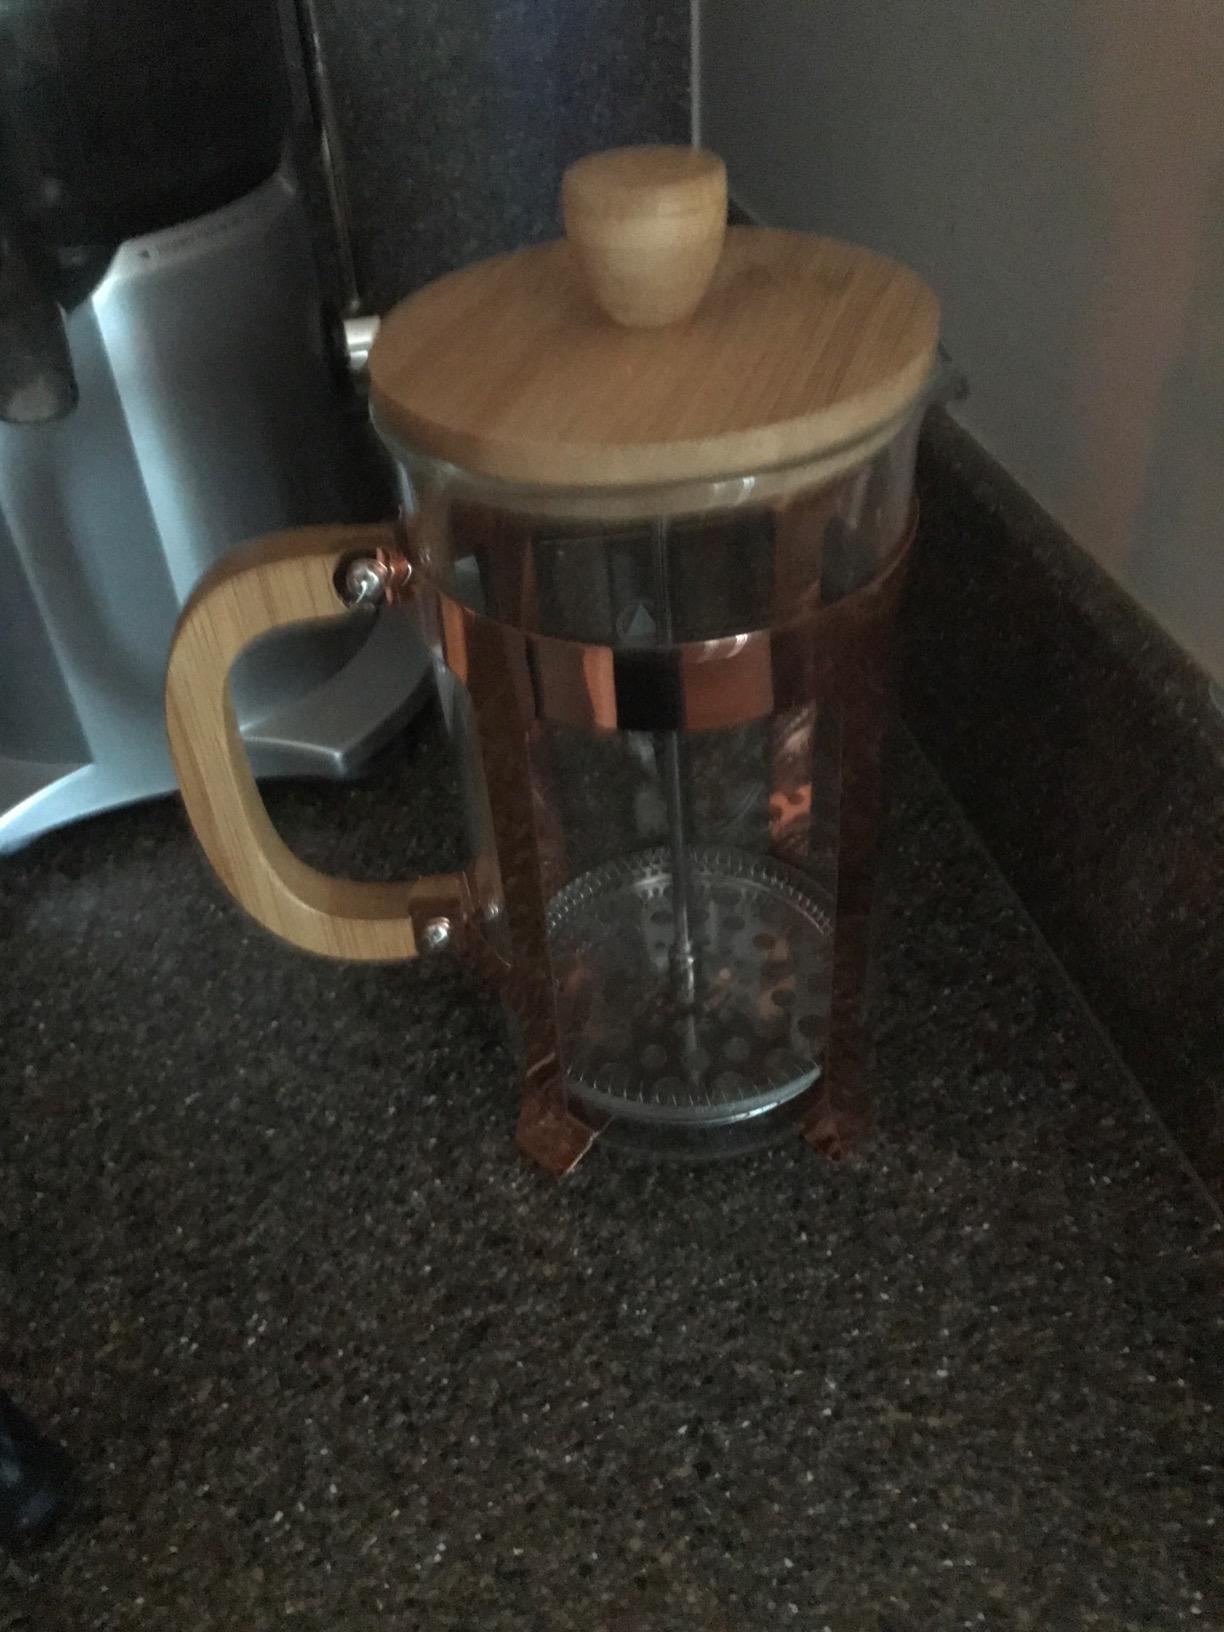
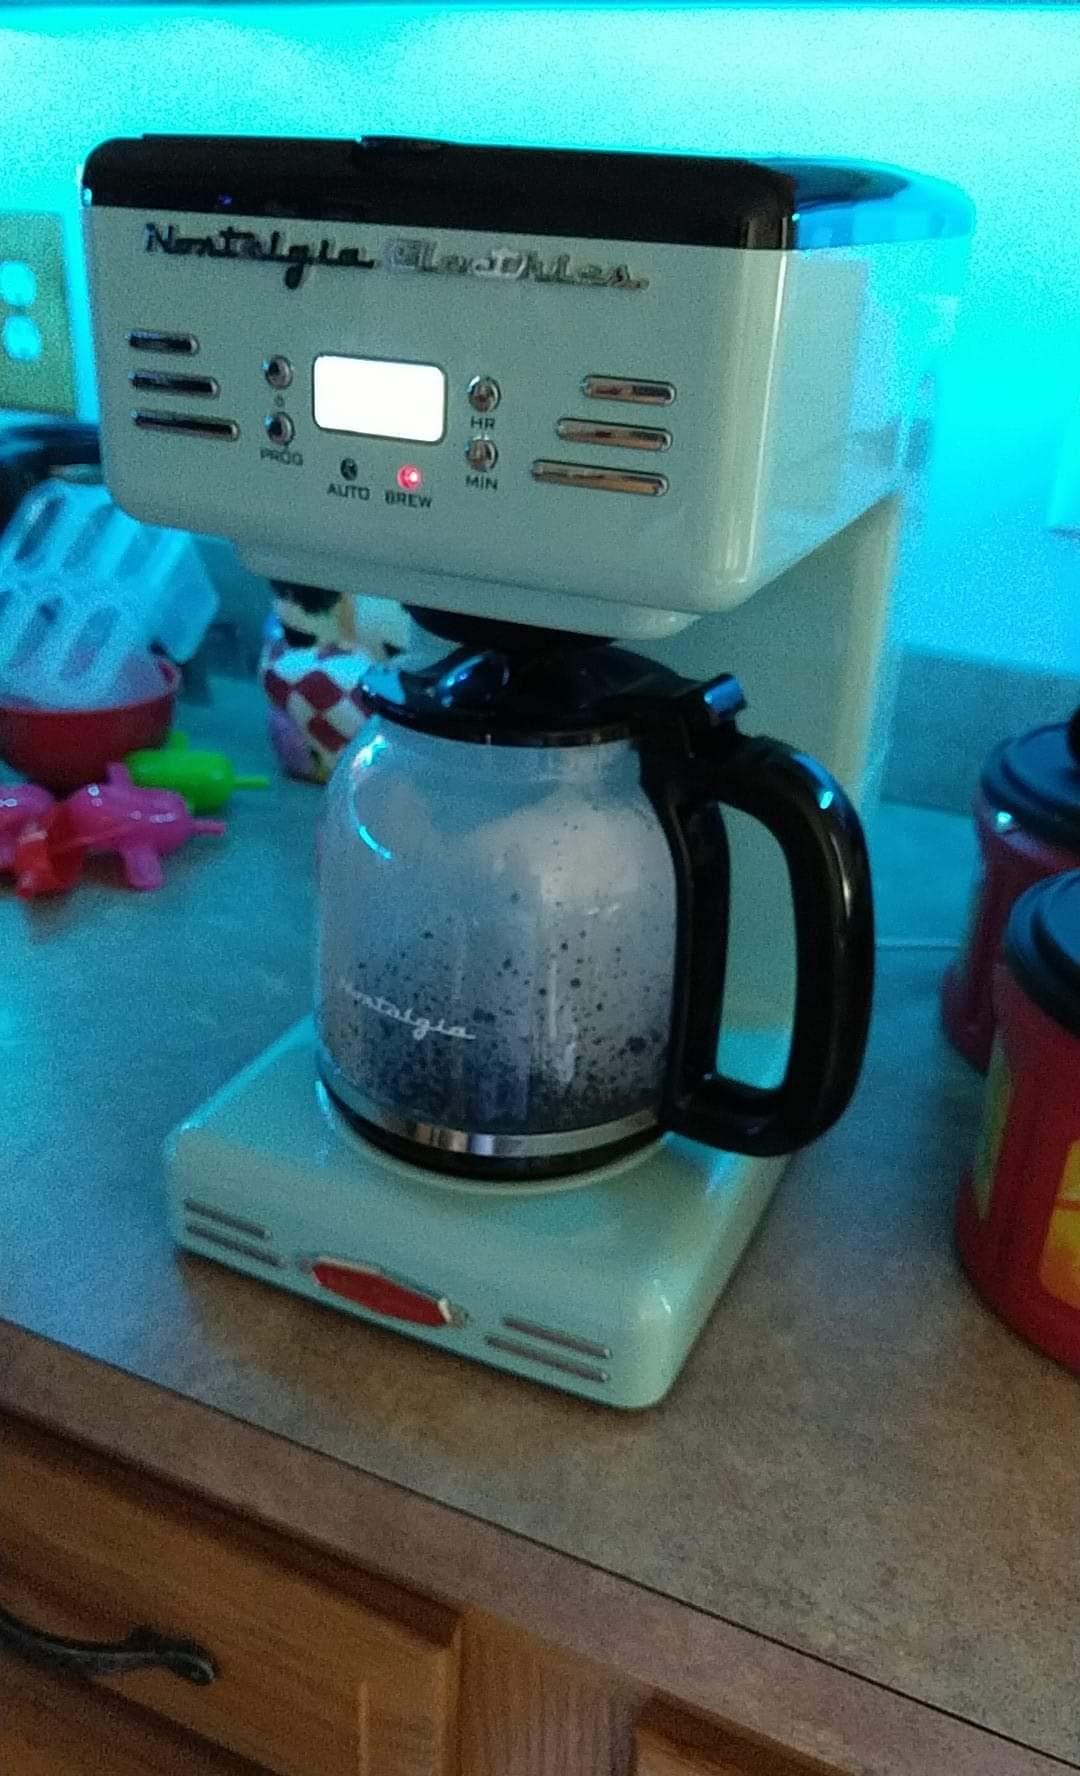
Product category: items_tea
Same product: no